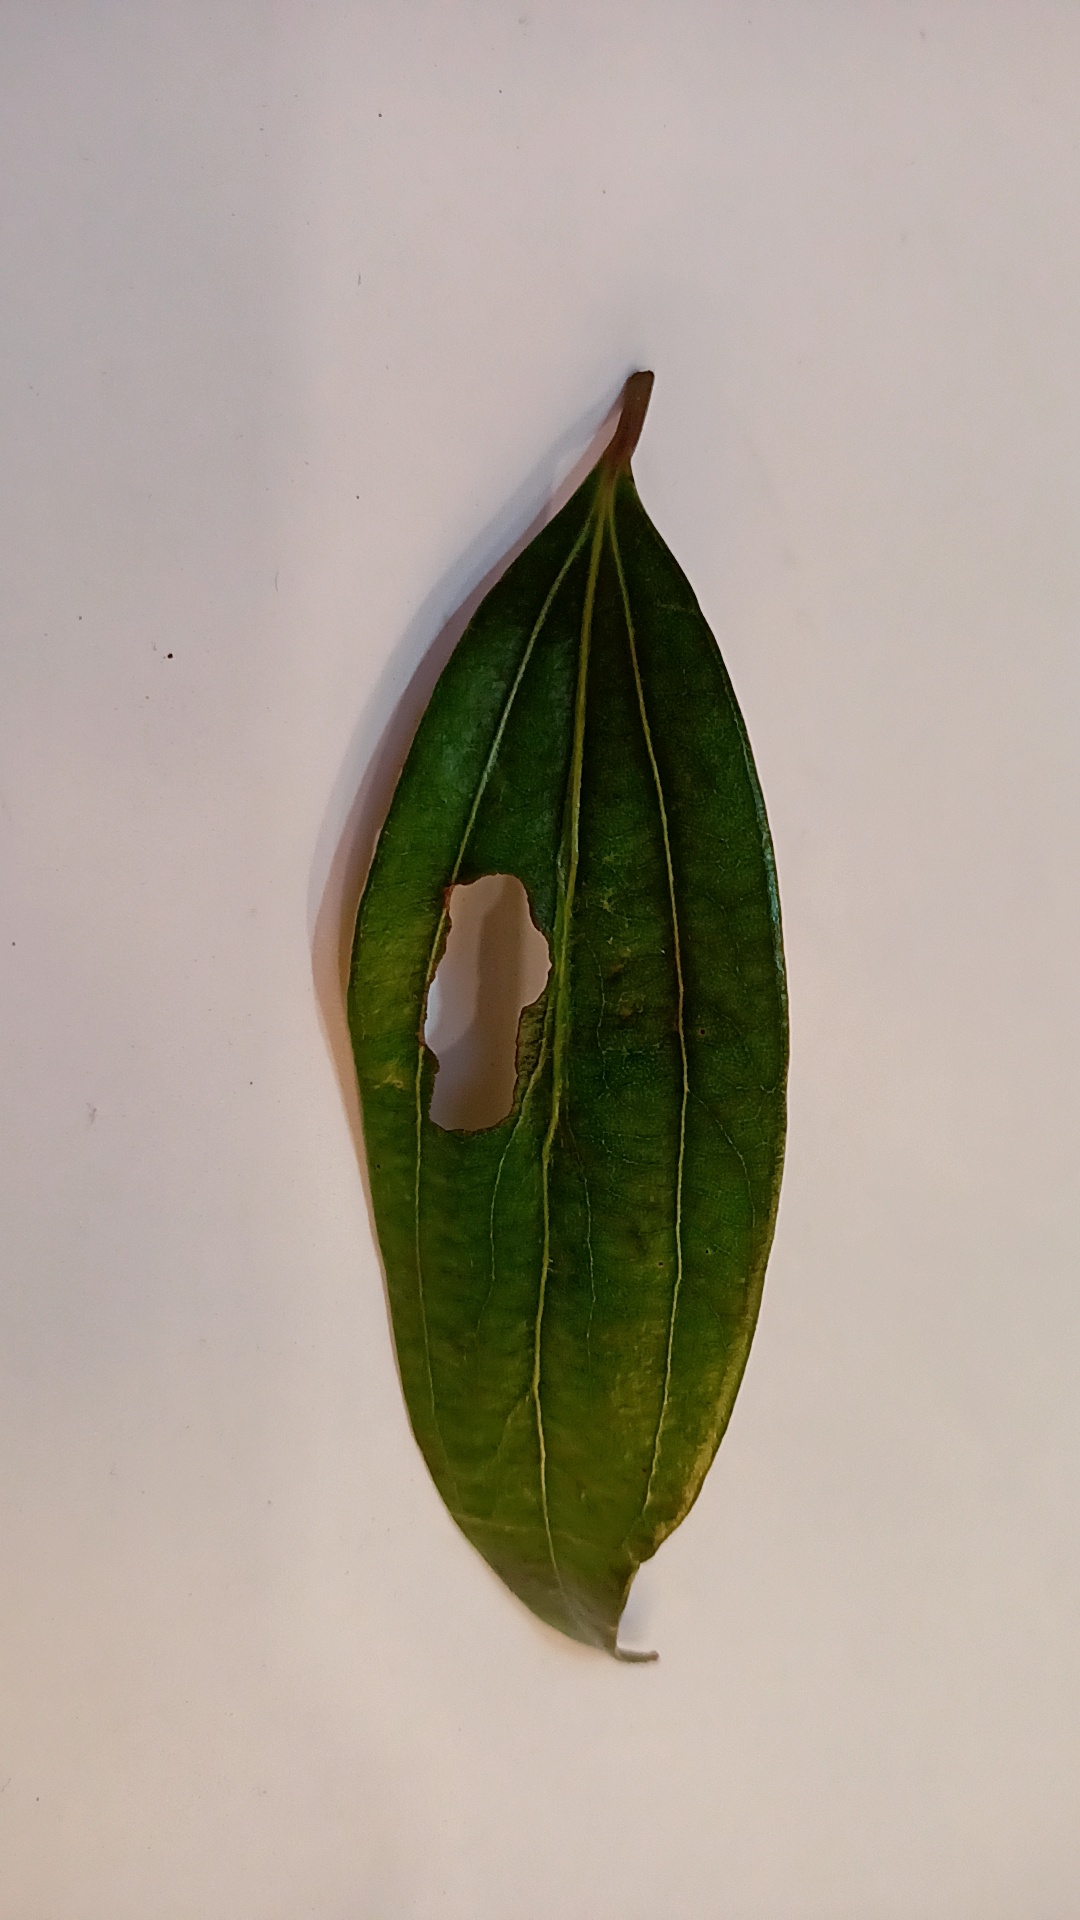
Label: Disease